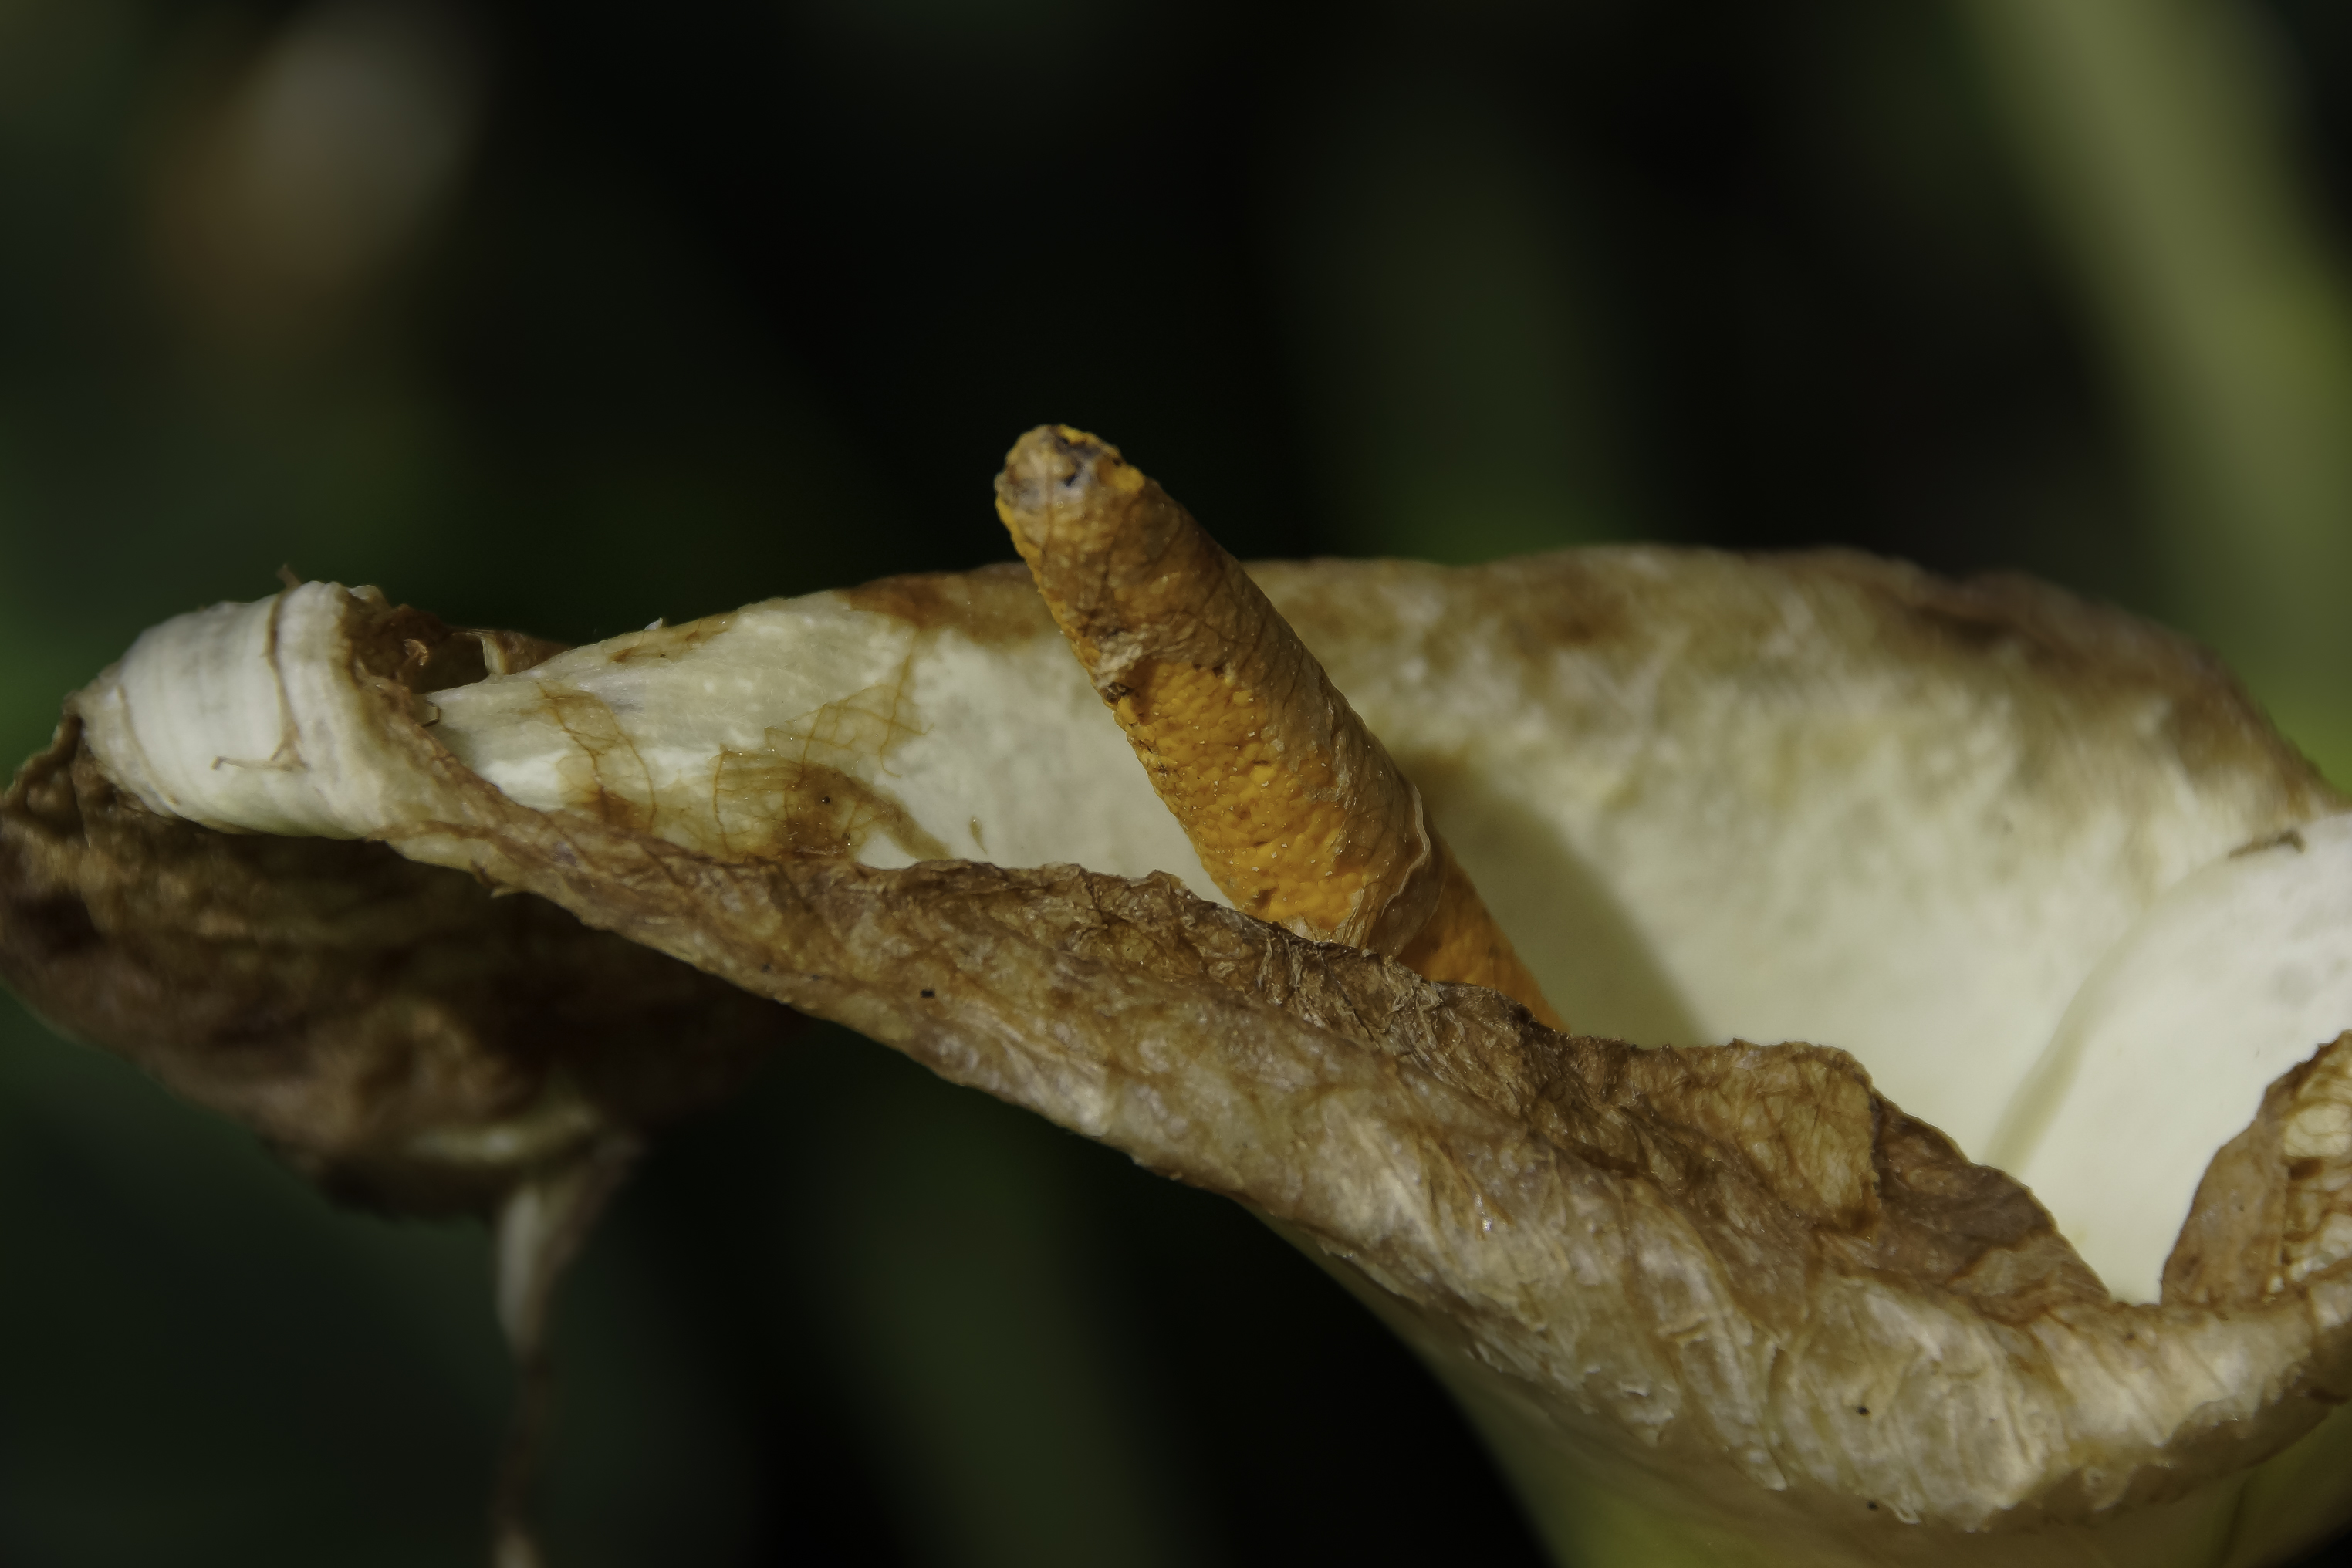
nature, leaf, photo, dish, food, produce, macro, flowers, naturaleza, flores, a77, g, ggl1, gaby1, xovesphoto, sonya77, 18250, tamron18250mm, gabrielcorua, macro photography